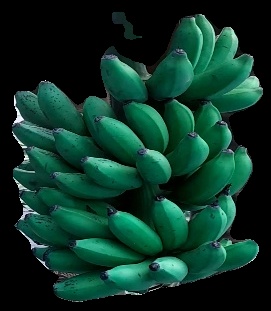
Variety: rasbale
Grade: grade3